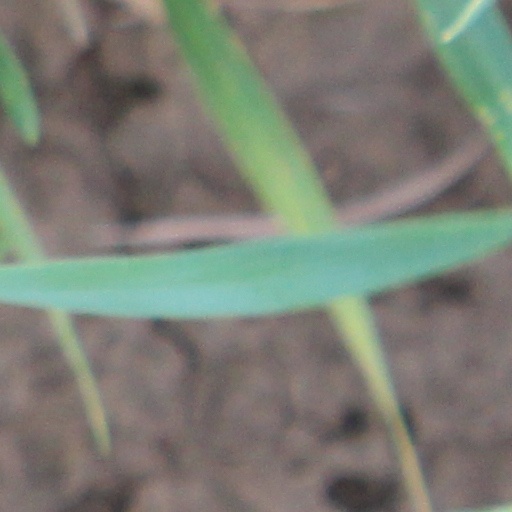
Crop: wheat